Flushing Meadows–Corona Park

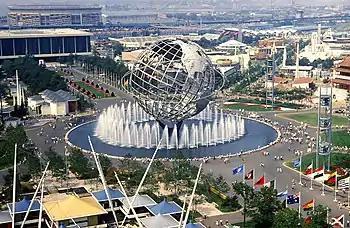
see caption

New York City Parks Commissioner Robert Moses first conceived the idea of developing a large park in Flushing Meadow in the 1920s. At the time, he envisioned the site to become a "true 'Central Park'", especially with much of city population moving to Queens and Long Island due to urban sprawl. Moses also planned Flushing Meadows to be the westernmost of a chain of parks running across Queens, which would include Kissena Park, Cunningham Park, Alley Pond Park, and Douglaston Park. In 1929, representatives from surrounding communities created a plan to turn the ash dump into a recreational complex, and presented them to Queens Borough President George U. Harvey.